Rory Watson

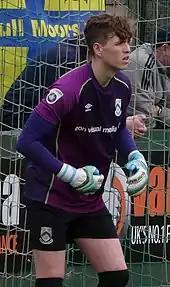
Watson playing for North Ferriby United in 2017

Watson was signed by Leeds United on schoolboy terms at the age of 10 after impressing scouts while playing for junior team Bishopthorpe White Rose. He was released in 2009 as he was deemed to not be tall enough, before joining Hull City at under-13 level. He agreed a two-year scholarship with Hull in February 2012.